Stewardship

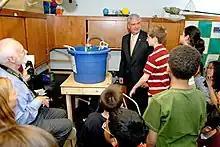
Former EPA Administrator Stephen Johnson teaches environmental stewardship to Roberto Clemente Middle School Students.

Stewardship is a practice committed to ethical value that embodies the responsible planning and management of resources. The concepts of stewardship can be applied to the environment and nature, economics, health, places, property, information, theology, and cultural resources.